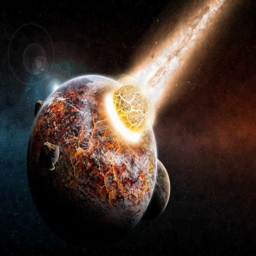
the lost planets of star system